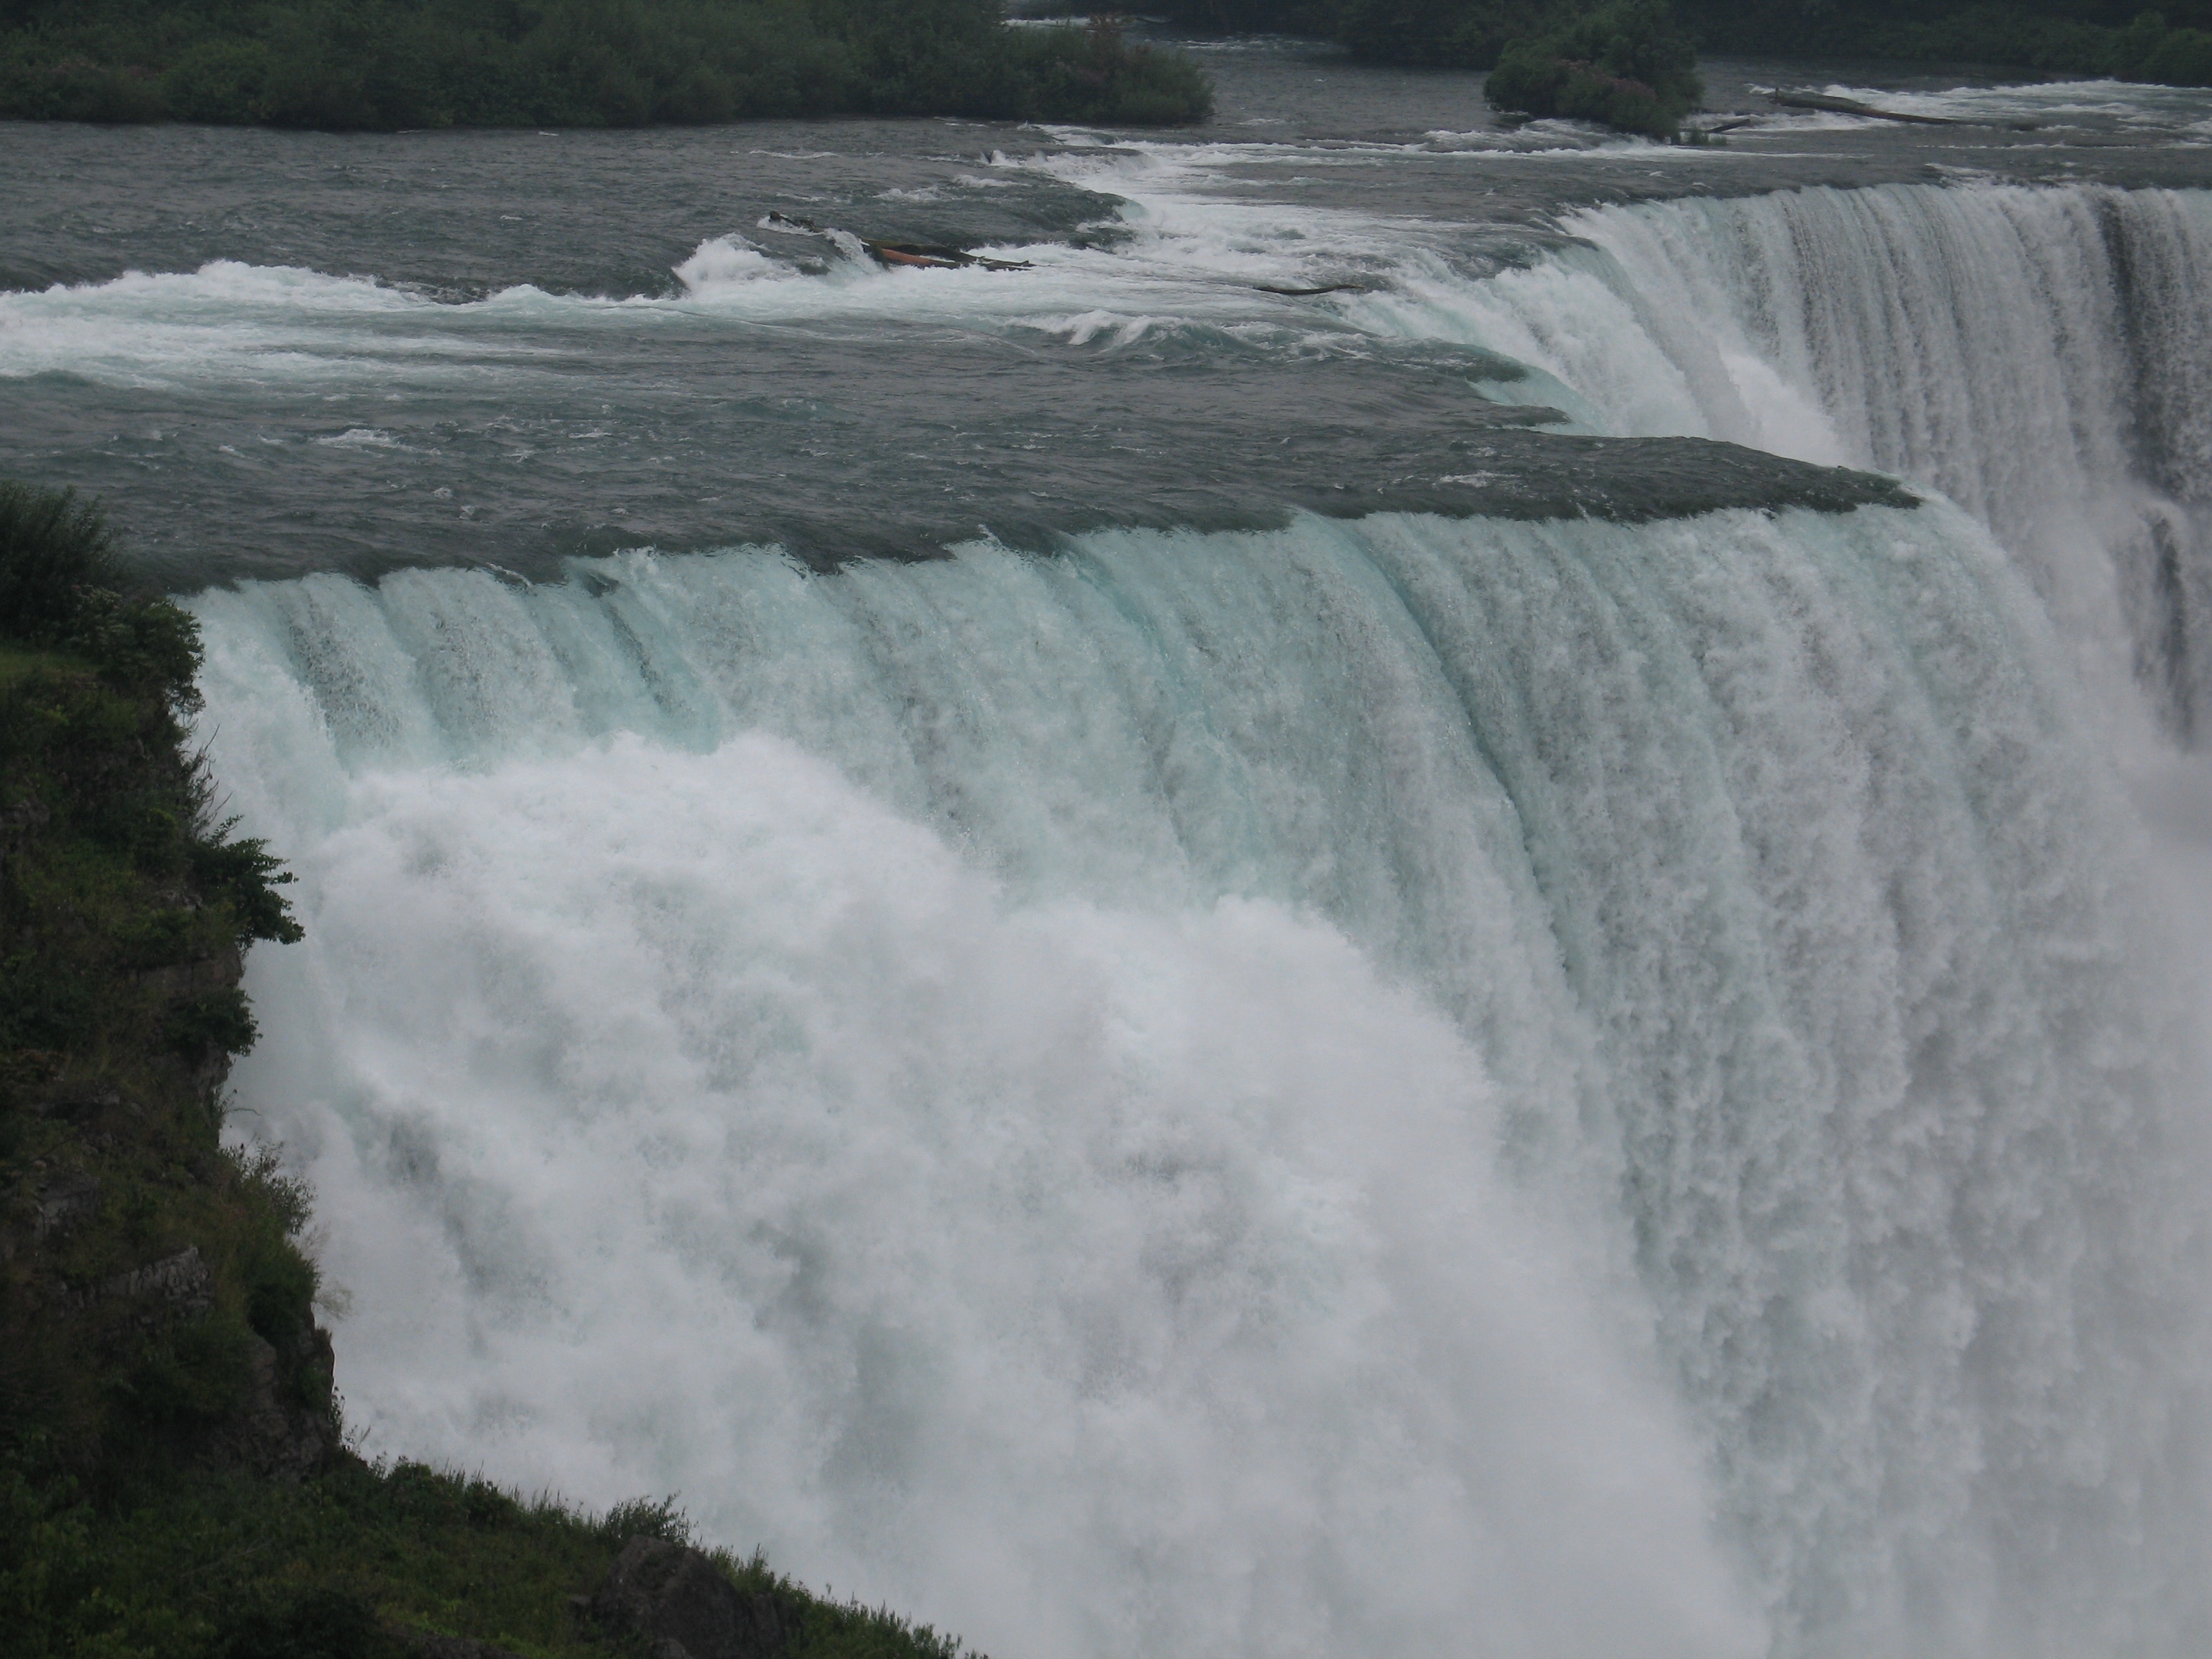
water, waterfall, usa, rapid, body of water, wasserfall, niagara, water feature, watercourse, geological phenomenon, wind wave